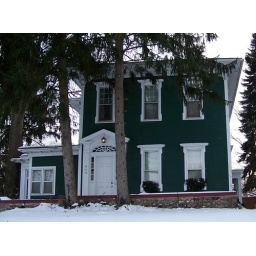
A nice dark green with white trim. I like the spider web over the front door.